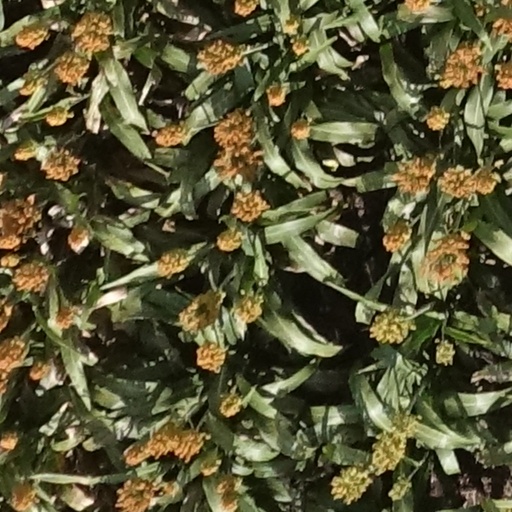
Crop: sorghum